Haus der Musik

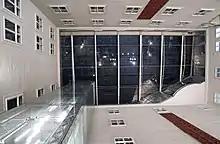
The roofed courtyard of the Palais.

The Haus der Musik ("House of Music") in Vienna opened in 2000, and is the first museum of sound and music in Austria. Across an exhibition space of 54,000 sq. ft., a range of hi-tech interactive and multimedia presentations introduce the world of music, from the earliest human use of instruments to the music of the present day.